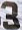
Number: 3